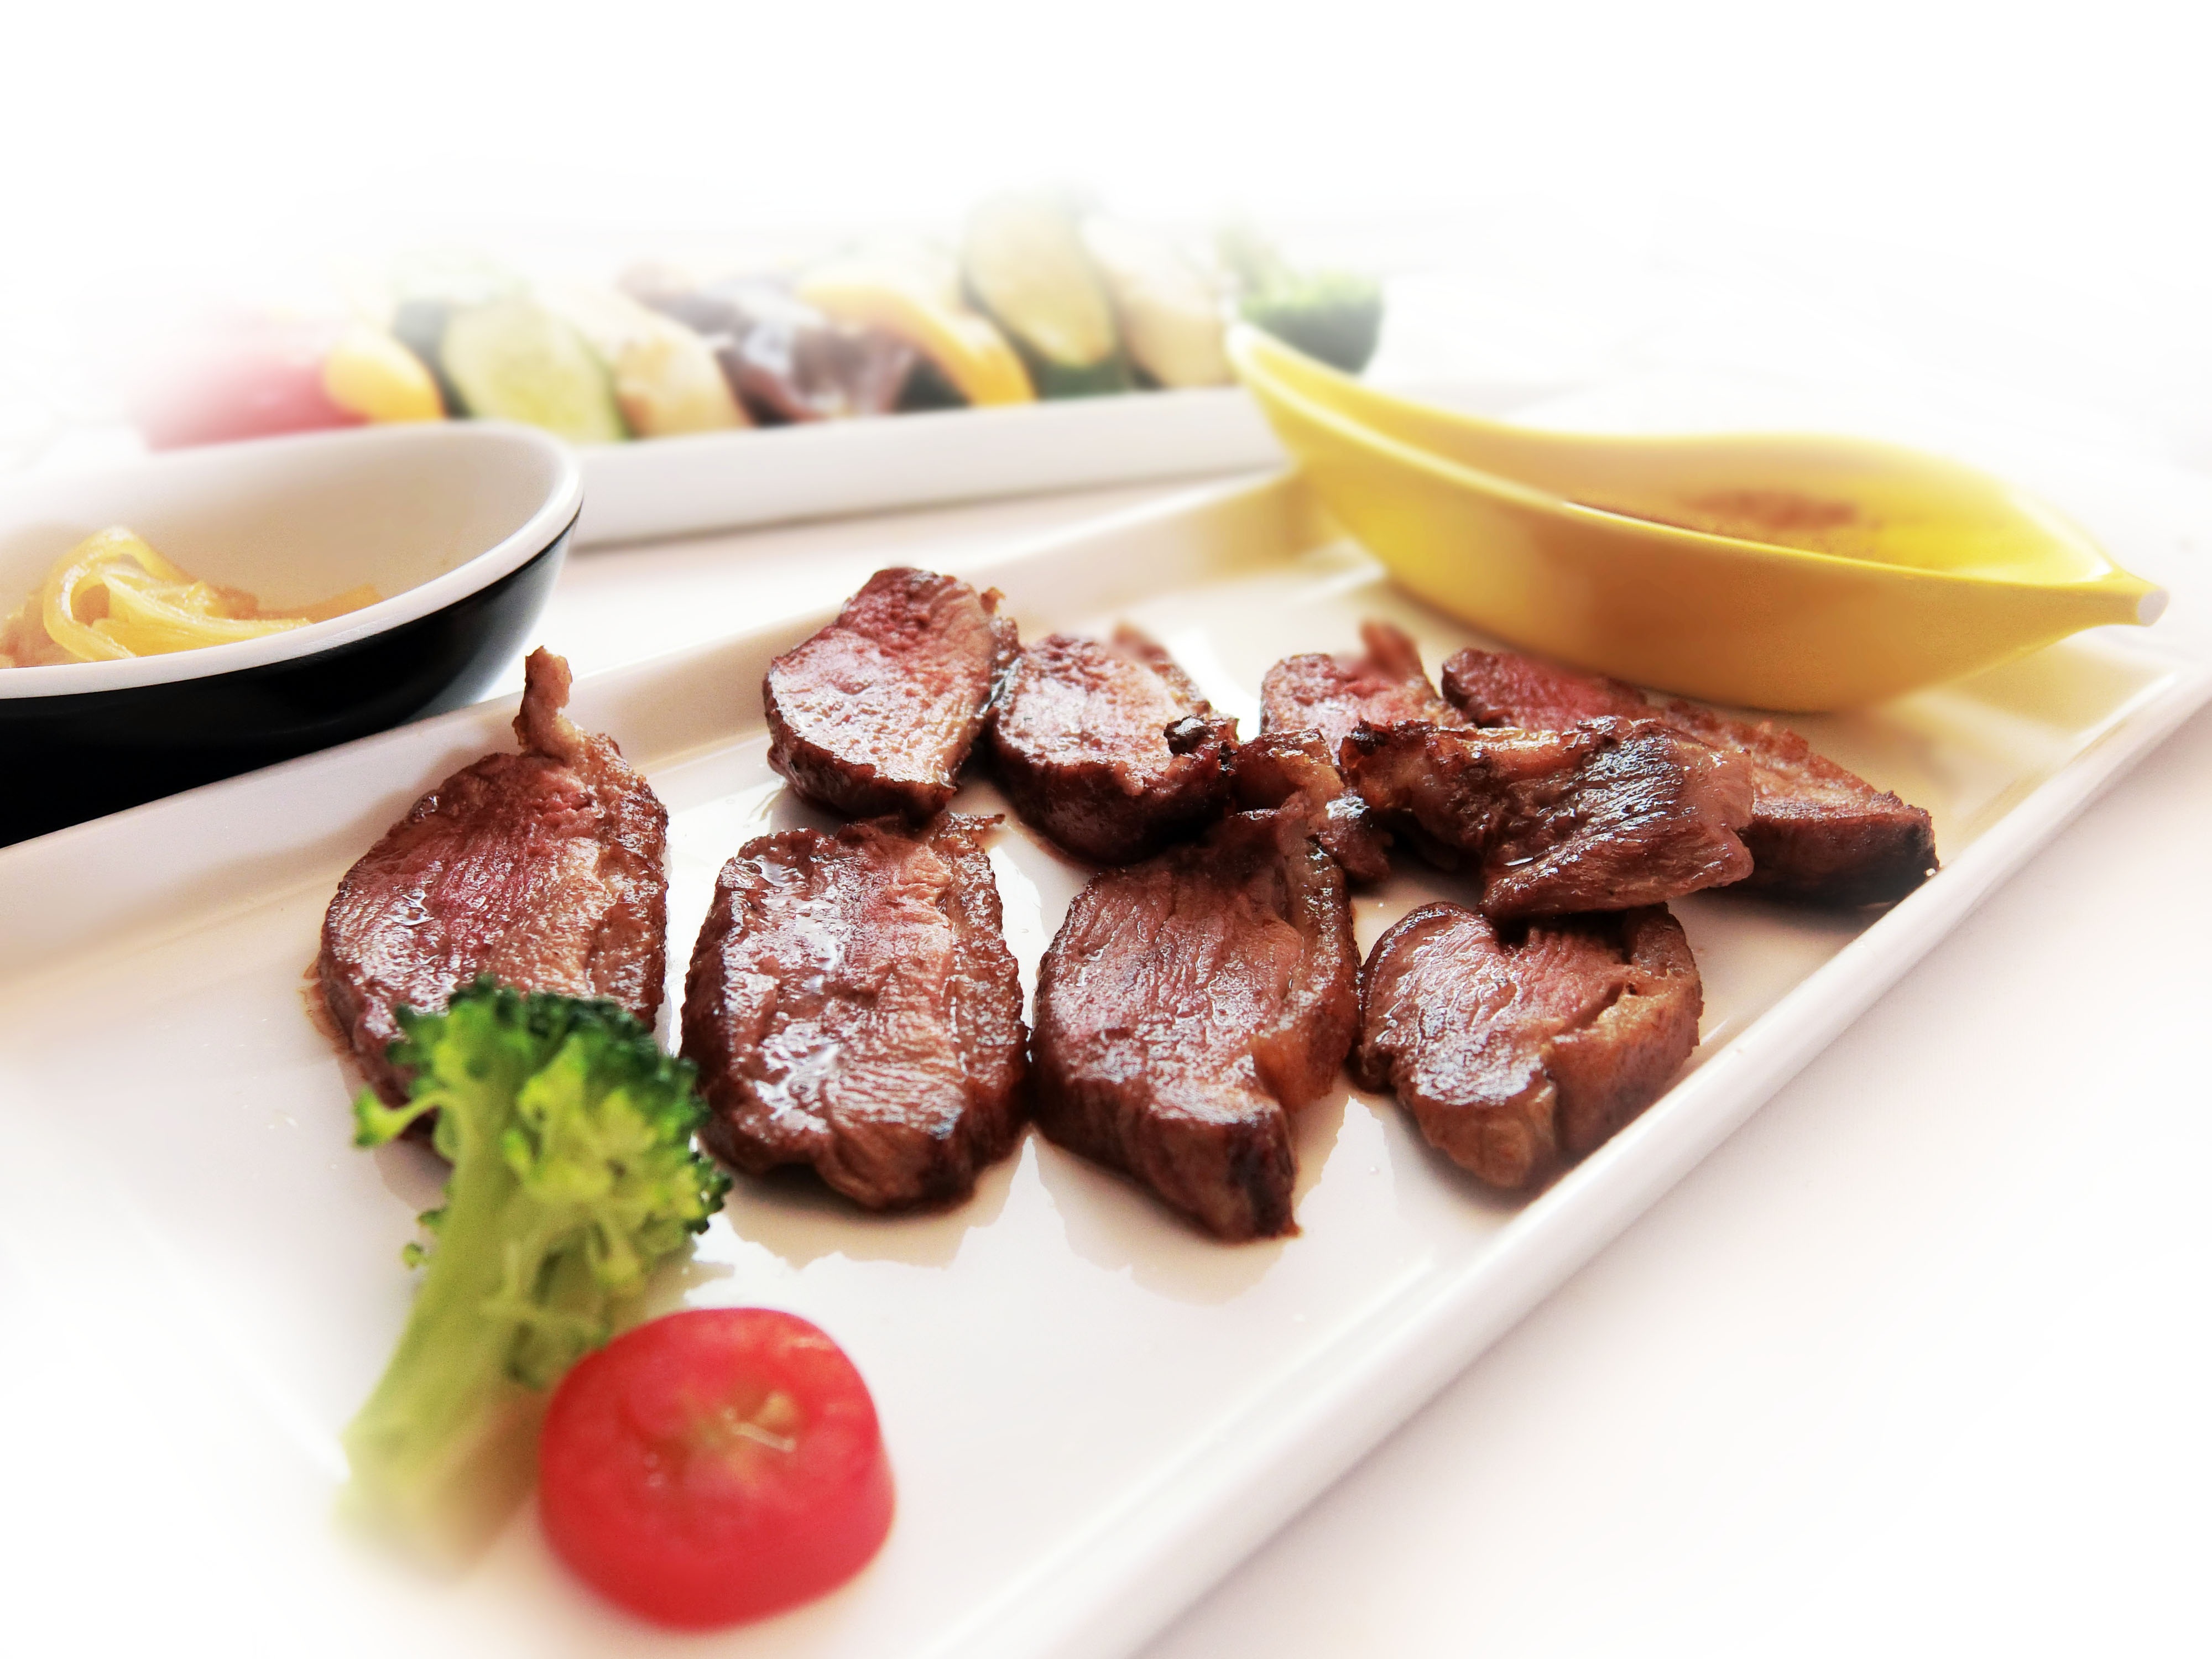
roast, dish, meal, food, produce, care, meat, cuisine, steak, duck, catering, disc, wine duck breast, grilled food, animal source foods, brochette